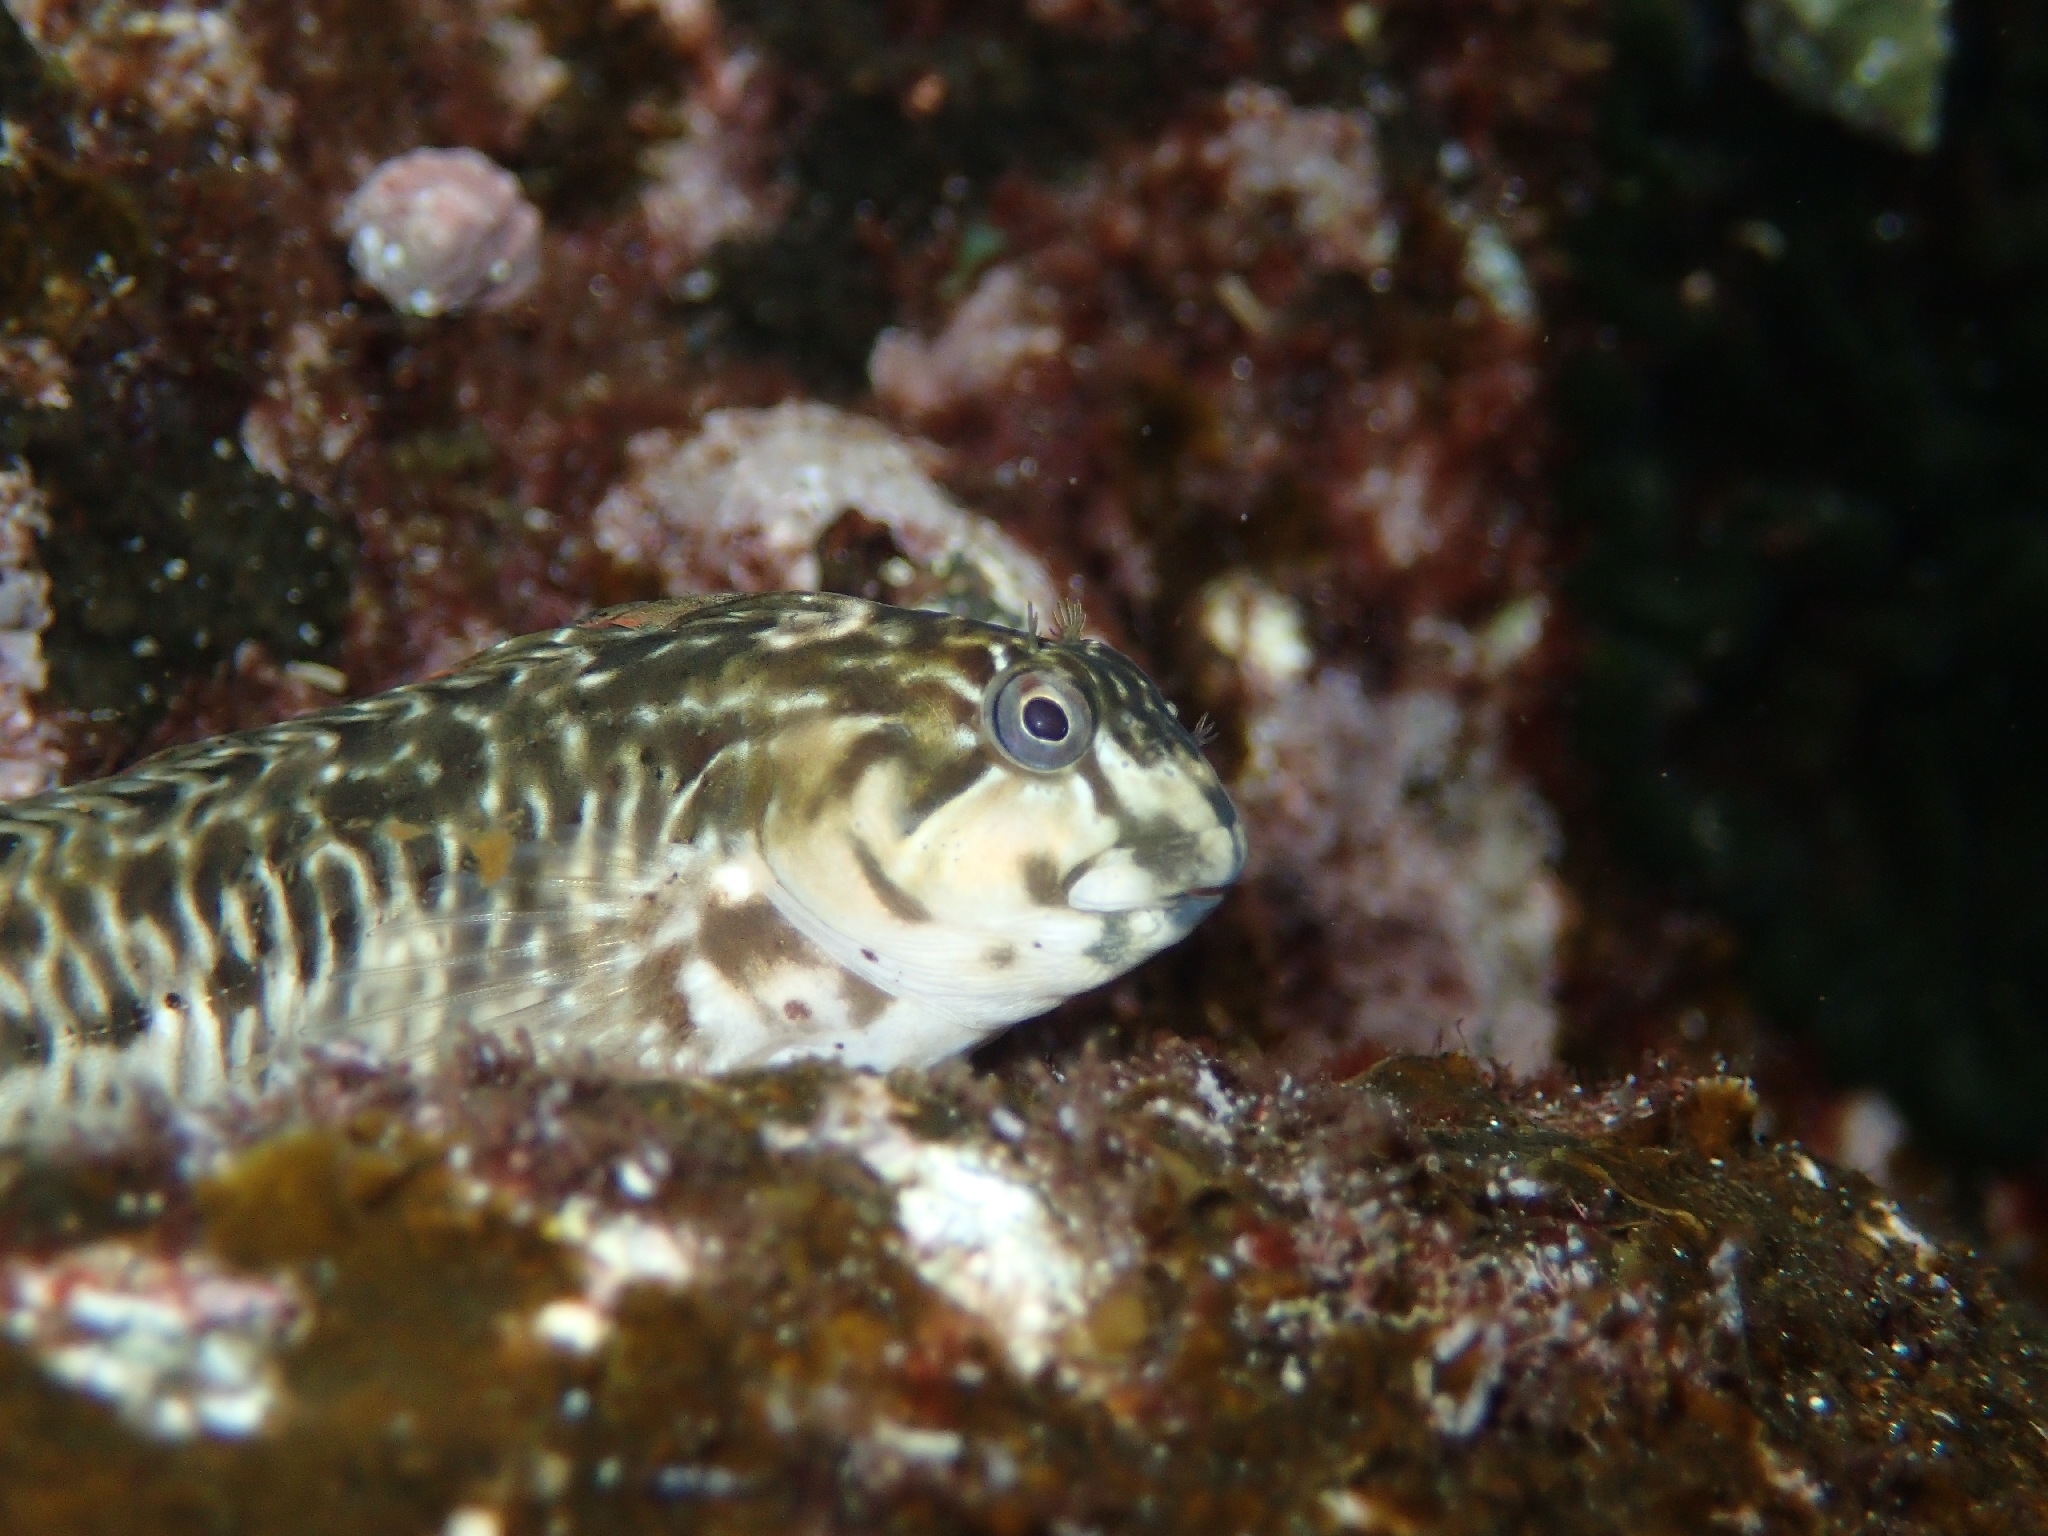
fish (species not among the labelled classes)